Juliusz Karol Kunitzer

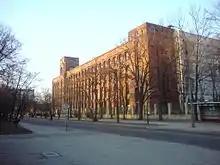
Heinzel & Kunitzer factory, Łódź-Widzew (2011)

Kunitzer was also involved in setting up an electric railway (the Koleje Elektryczne Łódzke S.A. and Łódzkie Wąskotorowe Elektryczne Koleje Dojazdowe S.A. stock companies) and in coal import company (Konsorcjum Węglowe "Kunitzer et Co."). He was a member of the board of many organizations (such as the Bank Handlowy). He also had investments outside Polish territories, for example in Russia, where he was involved in the iron mining and steelworking. He was also involved in philanthropy, and presided for many years over the Łódzkie Chrześcijańskie Towarzystwo Dobroczynności (Łódź Christian Society of Goodwill).